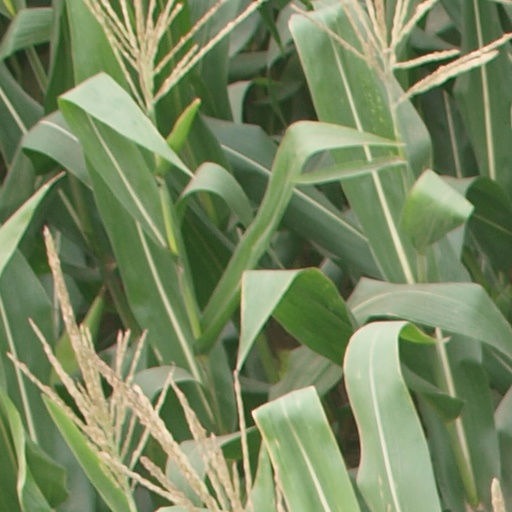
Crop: maize; corn